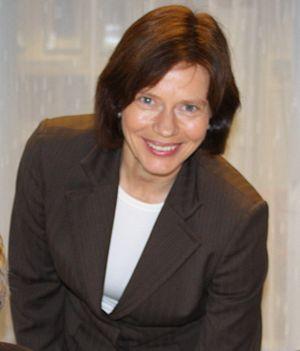
Siri Bjerke est une femme politique norvégienne membre du Parti travailliste. Elle est membre suppléante du Storting entre 1997 et 2005, secrétaire d'état au Ministère des Affaires étrangères entre 1993 et 1997, et de Ministre de l'Environnement entre 2000 et 2001, dans le gouvernement Stoltenberg I. Après son départ de la politique, elle est directrice de la Confédération des entreprises norvégiennes de 2002 à 2005, et d'Innovasjon Norge à partir de 2005. Elle a fait des études de psychologie à l'université d'Oslo.